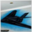
Label: airplane